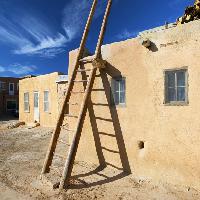
Weather: sun or clear